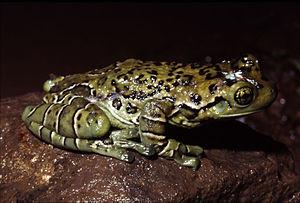
Trachycephalus dibernardoi est une espèce d'amphibiens de la famille des Hylidae.